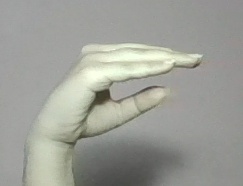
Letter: jeem